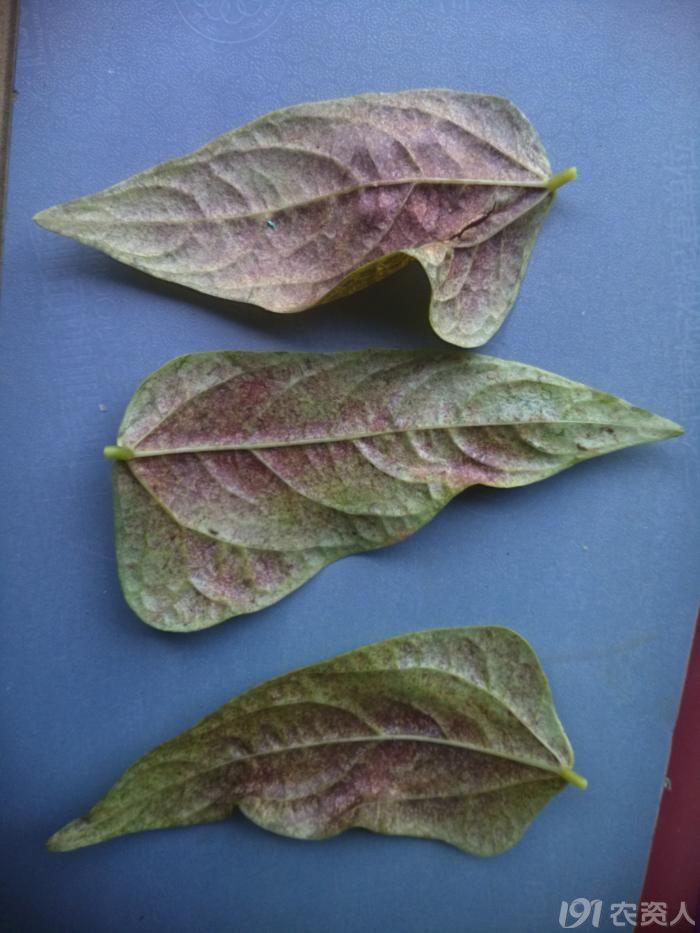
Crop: unknown
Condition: bean_bean_rust